Pepper (film)

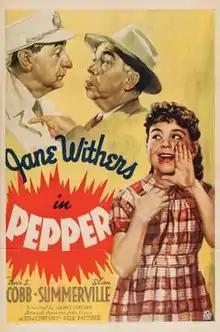
Theatrical release poster

Pepper is a 1936 American comedy film directed by James Tinling and written by Jefferson Parker, Murray Roth and Lamar Trotti. The film stars Jane Withers, Irvin S. Cobb, Slim Summerville, Dean Jagger, Muriel Robert and Ivan Lebedeff. The film was released on August 8, 1936, by 20th Century Fox.